St Mary's Church, Broadwater

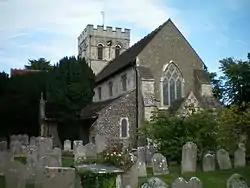
St. Mary's parish church, viewed from the northwest

St. Mary's Church, Broadwater, is a Church of England parish church in the Worthing Deanery of the Diocese of Chichester. It serves the ecclesiastical parish of Broadwater, West Sussex and is named after St. Mary. St Mary's is one of several sites in this benefice along with Queen Street and St. Stephen's.